IBM RS64

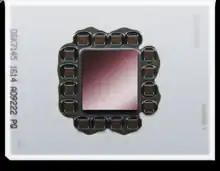
IBM RS64-IV SCM

The RS64-IV or Sstar was introduced in 2000 at 600 MHz, later increased to 750 MHz. Up to 16 MB DDR L2 cache was supported in the same manner as the RS64-III (19.2 GB/s bandwidth). The RS64-IV had 44 million transistors and was 128 mm² large manufactured on a 0.18 μm process. Unlike POWER, energy consumption remained low, at under 15 watts per core.